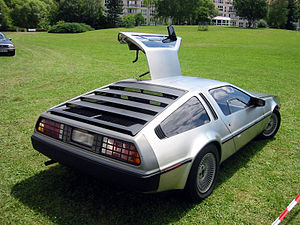
DeLorean DMC-12
1981 DeLorean DMC-12
DeLorean DMC-12 er en sportsbil fremstillet af John DeLoreans DeLorean Motor Company til det amerikanske marked i 1981–82. Den har mågevingedøre med en glasfiber "undervogn", til hvilken rustfrit stål paneler er påsat, bilen blev ikonisk grundet dens præsentation som modificeret tidsmaskine i Tilbage til fremtiden film trilogien.